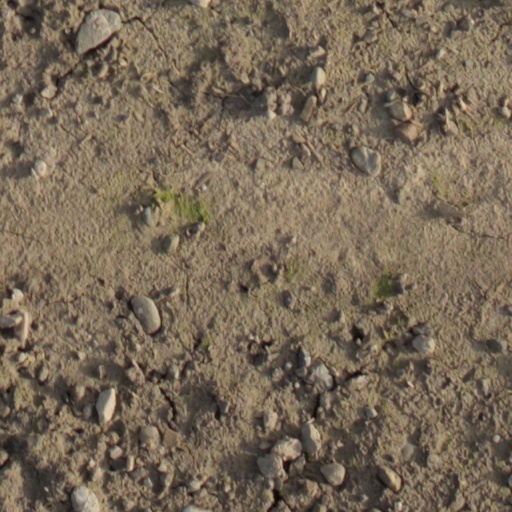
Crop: wheat